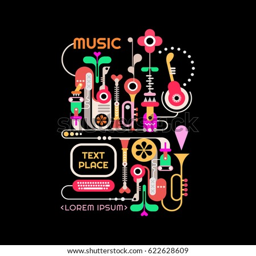
vector illustration isolated on a black background .